Chau Chau Kang Nilda

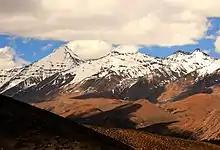
View of CHAU CHAU KANG NILDA peak near Demul village

The Chau Chau Kang Nilda was first climbed in 1939 by J.O.M. Roberts (James Owen Roberts Merion) who crossed Spiti from Kullu. He became the first mountaineer to visit Spiti.